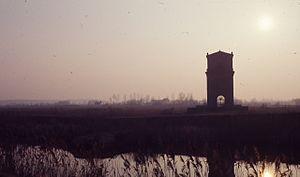
Le parc régional du delta du Pô est une aire protégée, instituée en 1988, qui couvre 52 000 hectares de la région Émilie-Romagne, qui s’étend du Pô de Goro et qui couvre tout le delta historique du Pô, englobant également les embouchures des fleuves Reno, Lamone, Bevano. Comprenant entre autres les zones humides et saumâtres de la côte Adriatique et l’arrière-pays immédiat : la poche de Goro, les marais de Comacchio, les terres de Ravenne, les salines de Cervia, les forêts d’Argenta, la forêt de la Panfilia, la forêt de Mesola et les pinèdes du Lido di Classe à l’embouchure du Savio au nord de Cervia.